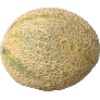
Label: cantaloupe